Maria Nysted Grønvoll

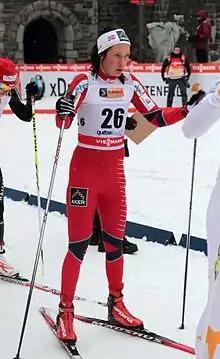
Maria Nysted Grønvoll, 2012.

Maria Nysted Grønvoll (born 1985 in Furuflaten in Lyngen Municipality) is a retired Norwegian cross-country skier.